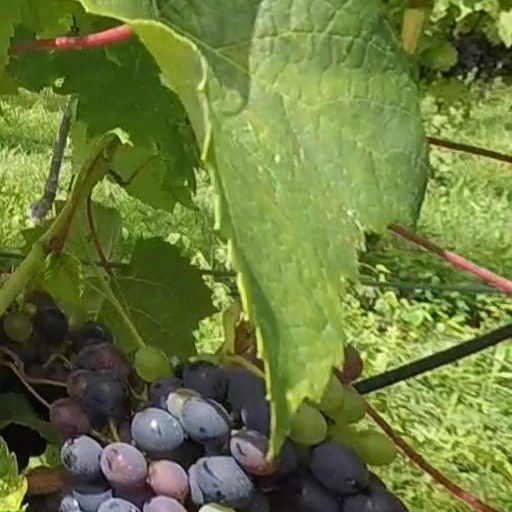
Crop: grape